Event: Nepal Earthquake
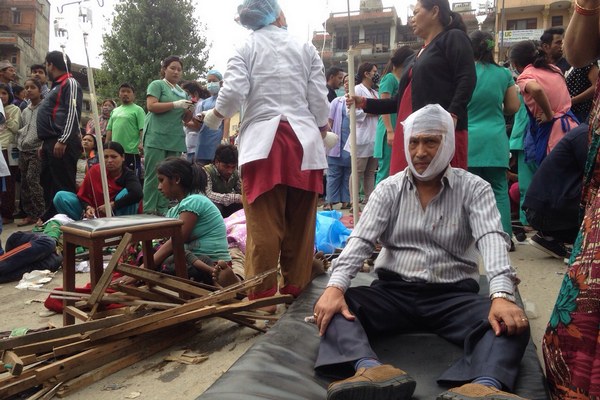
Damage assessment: damage